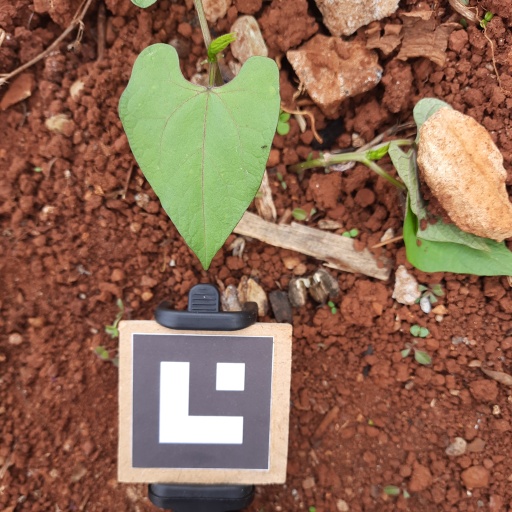
Observations: flat surface, no eating holes, under cloudy sky